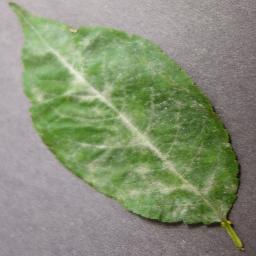
Label: Cherry___Powdery_mildew